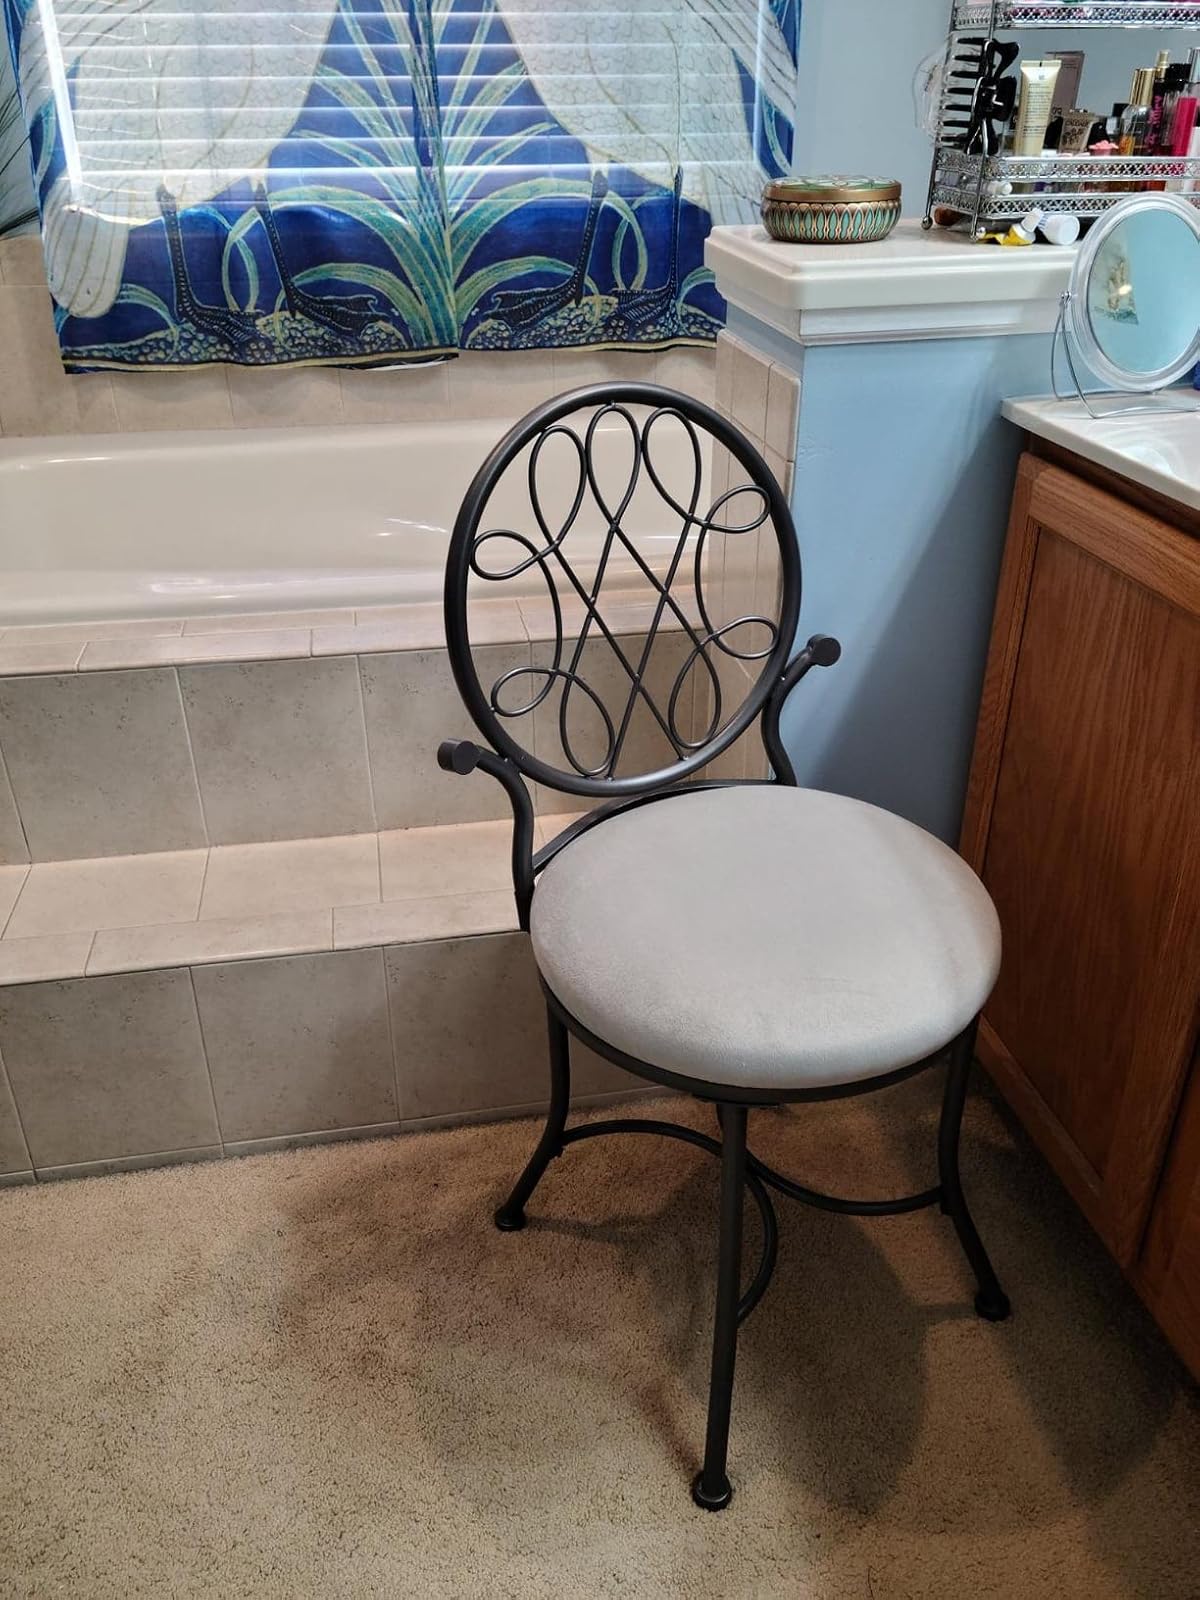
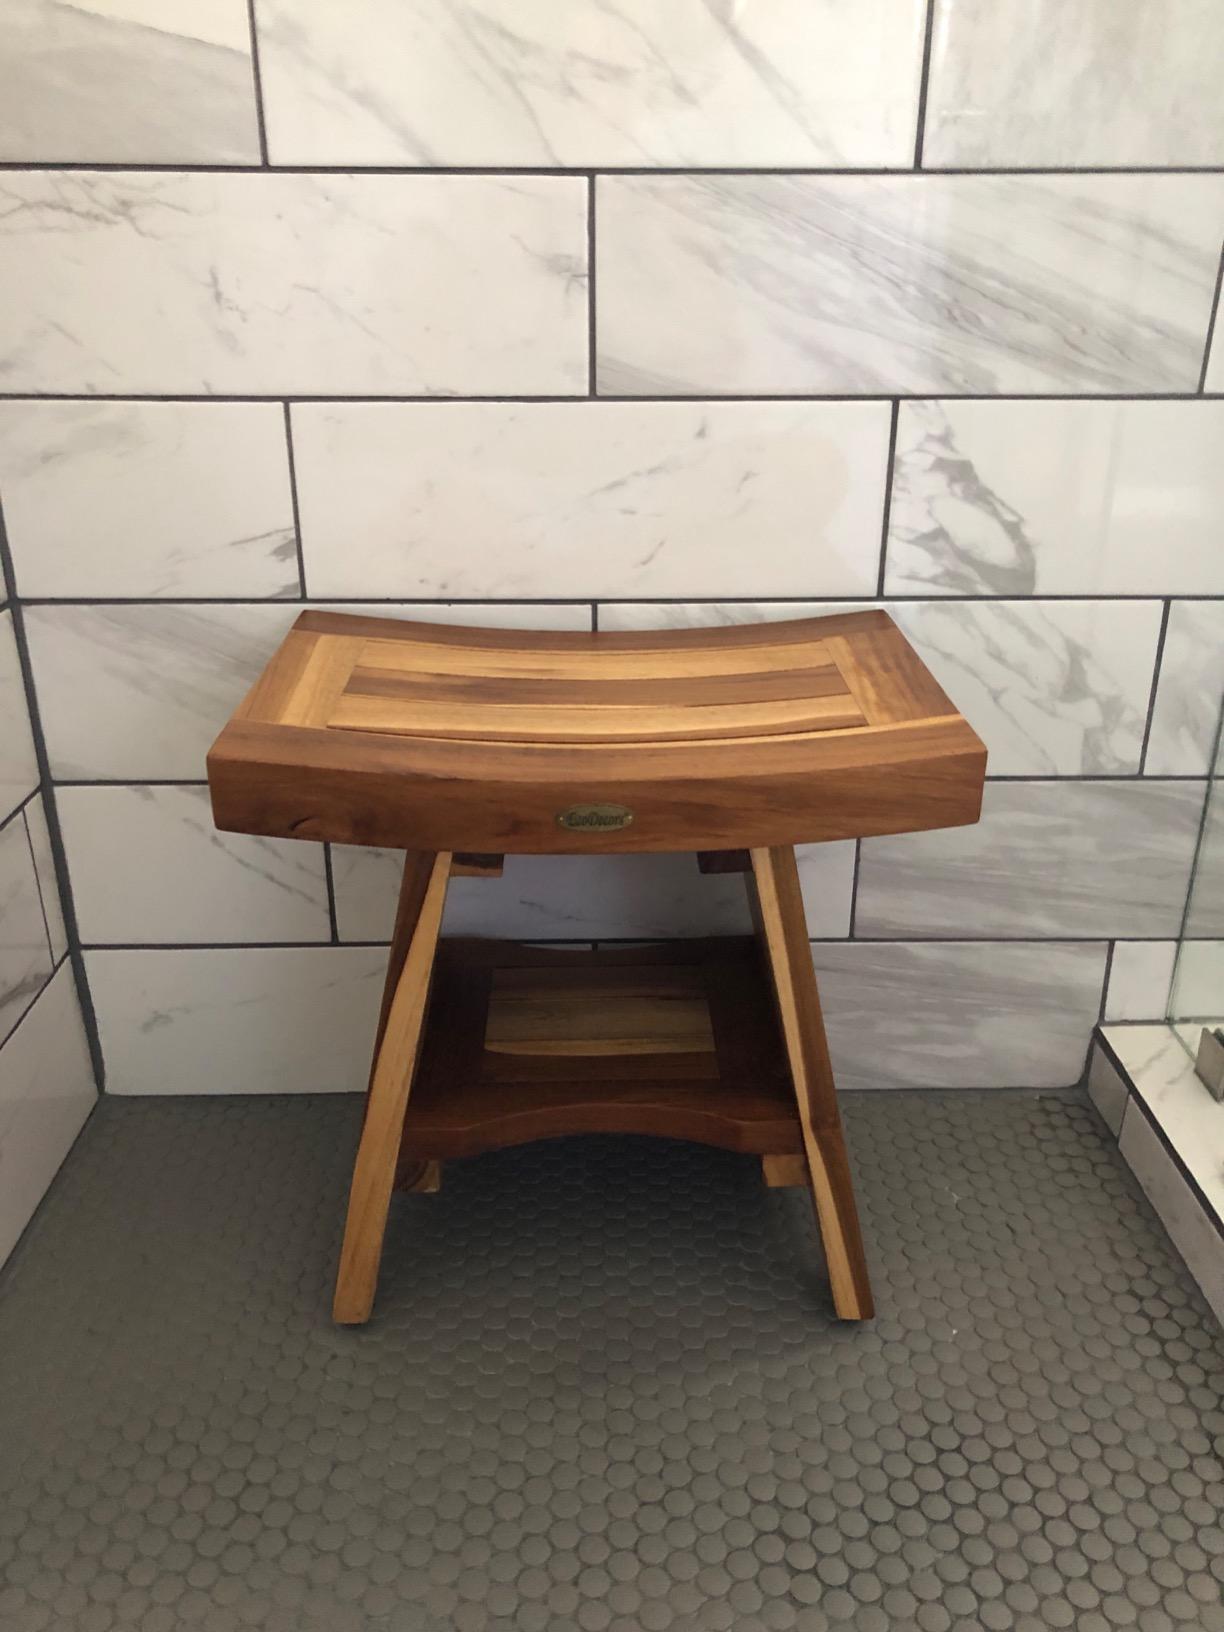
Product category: stool
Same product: no